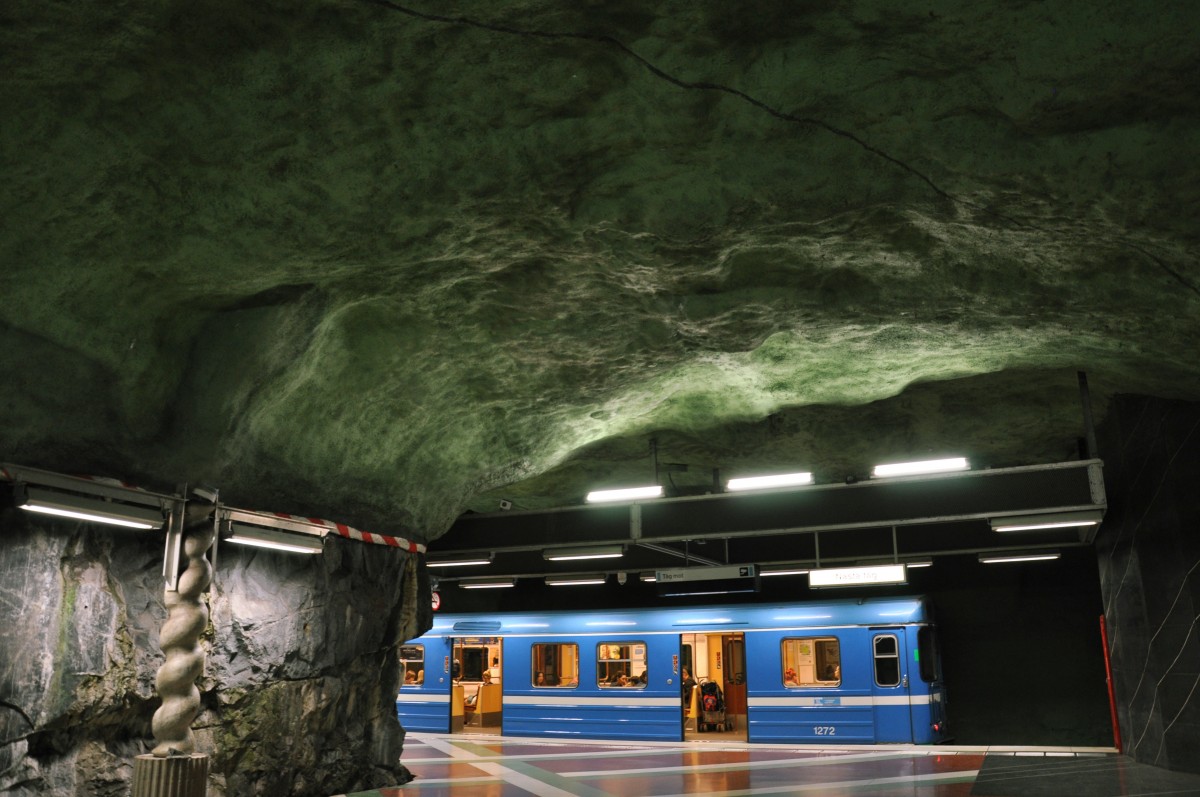
Tags: train, tunnel, subway, underground, transport, subterranean, infrastructure